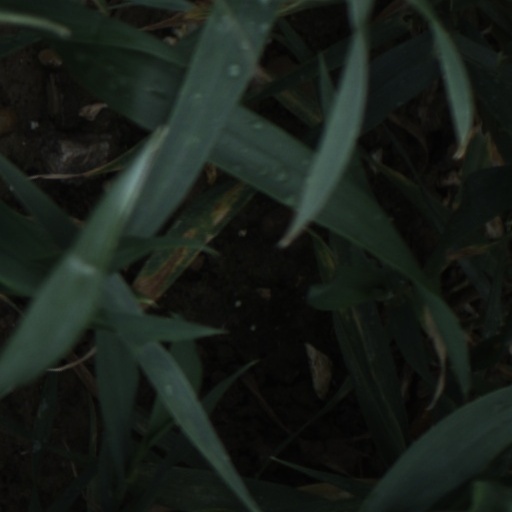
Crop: wheat